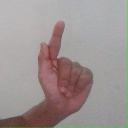
अक्षर: ळ